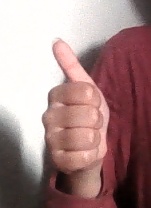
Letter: aleff